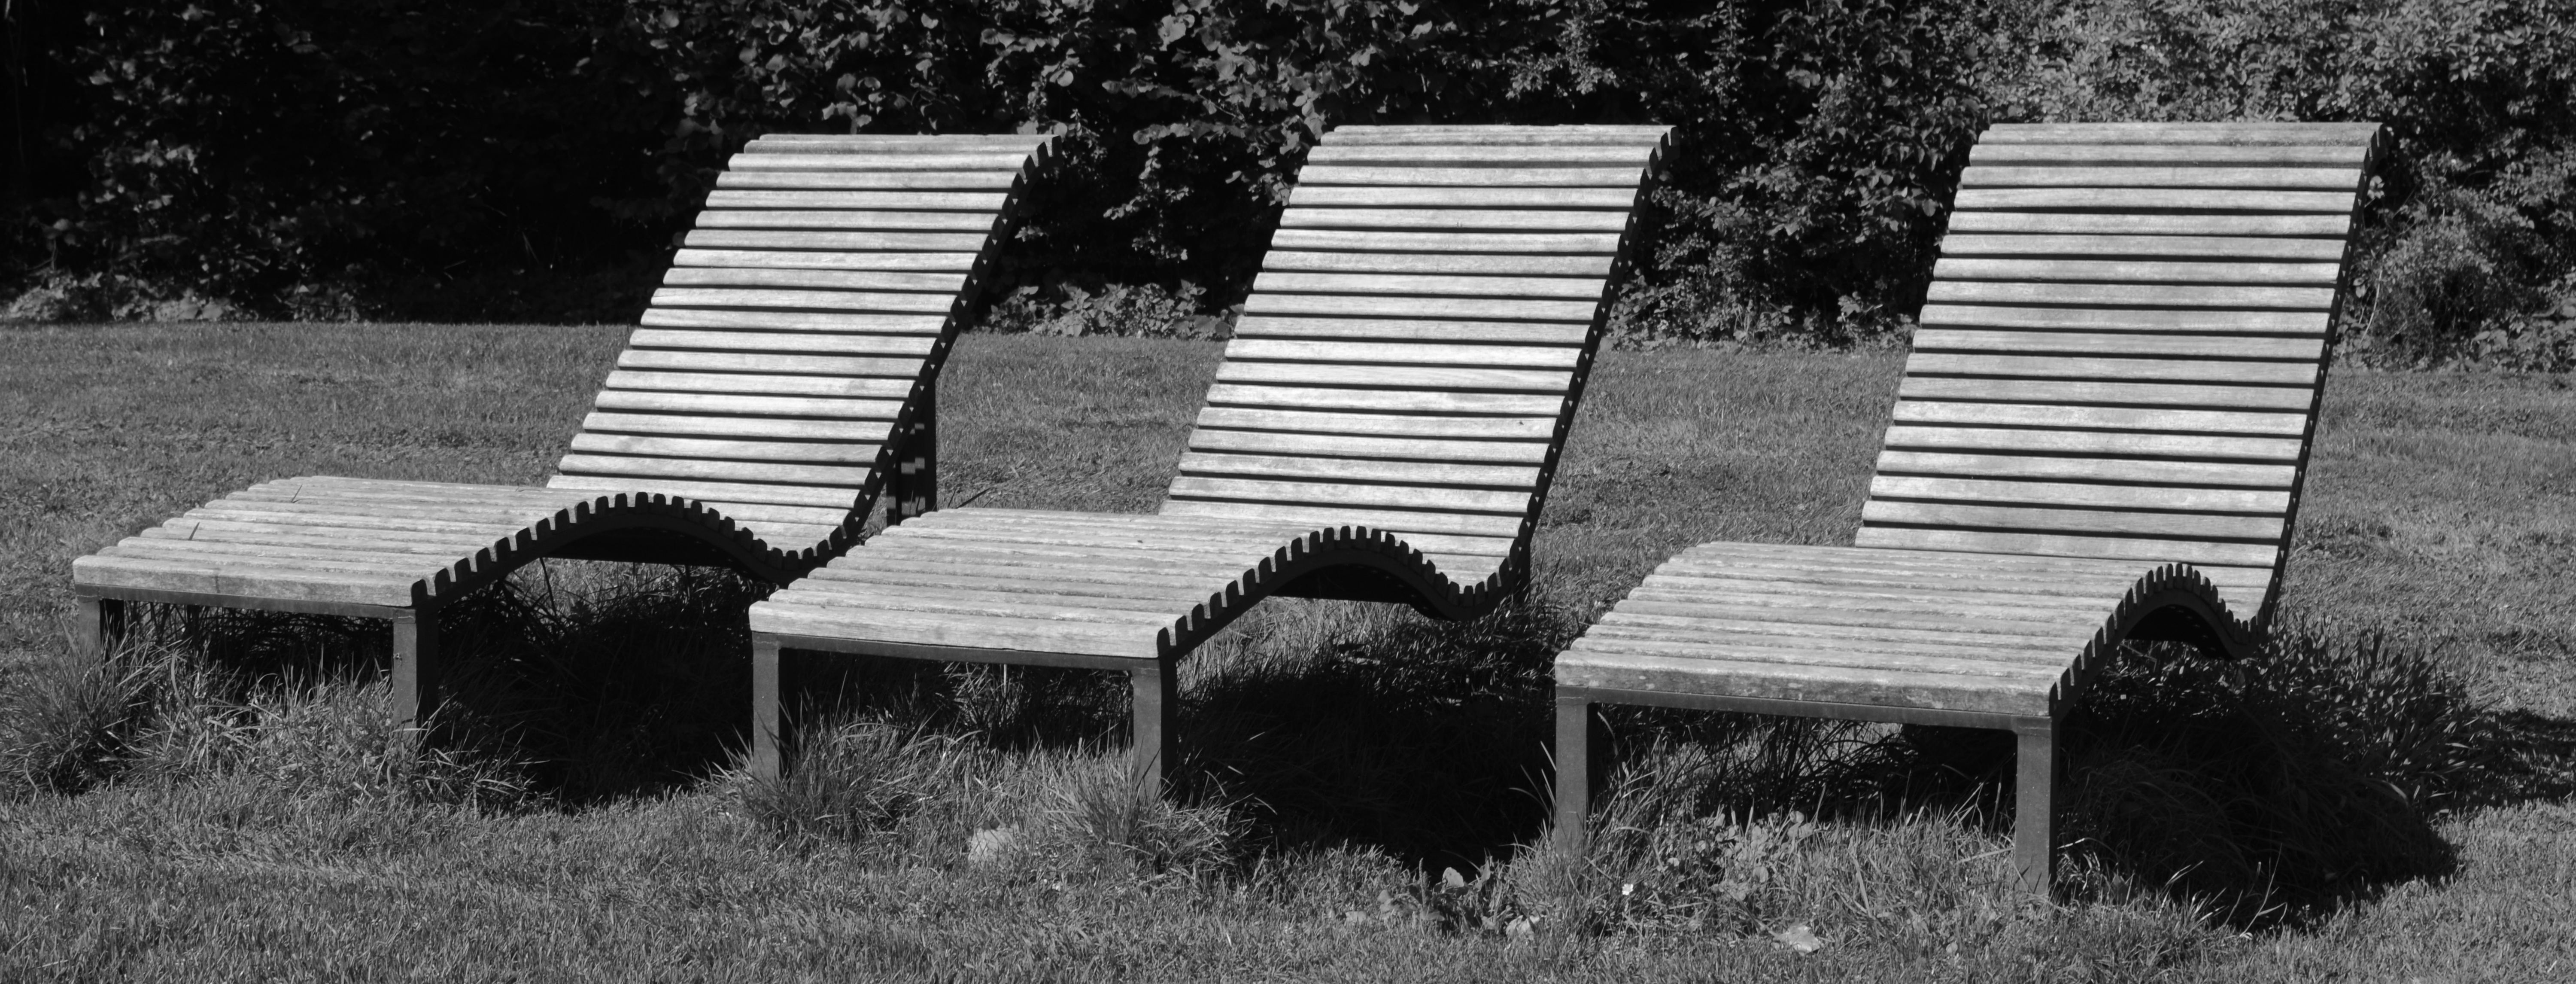
black and white, wood, white, chair, relax, black, furniture, monochrome, chairs, design, shape, sun loungers, monochrome photography